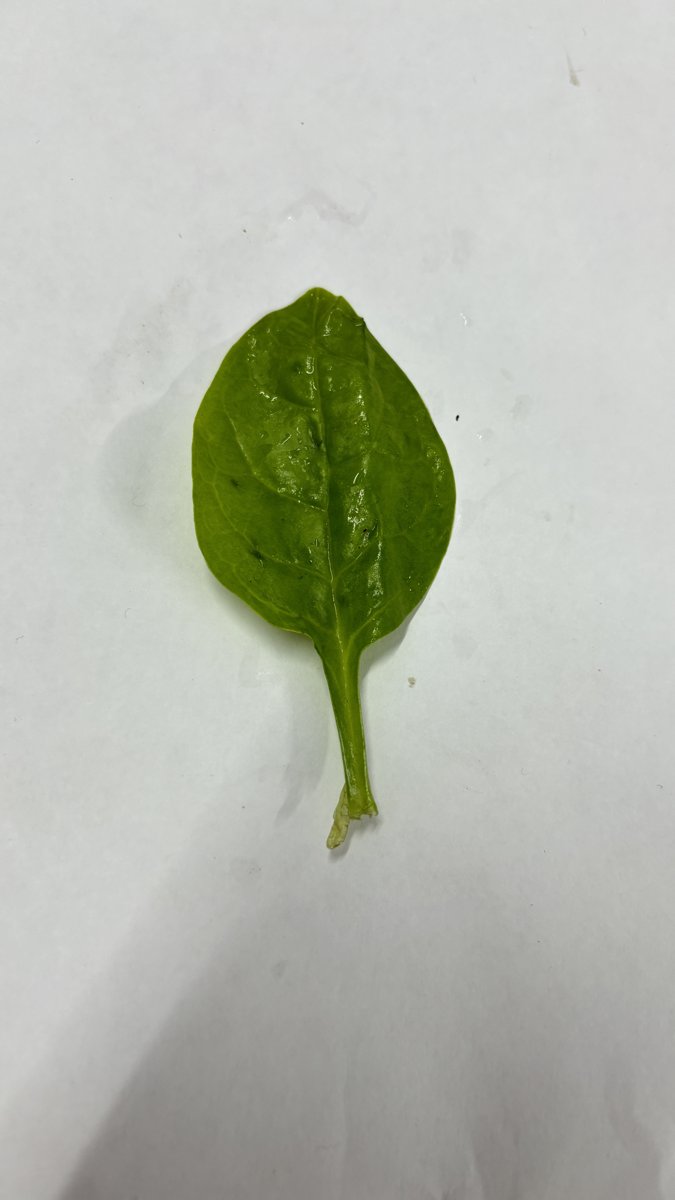
Label: Healthy-Leaf